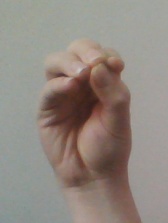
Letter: ha